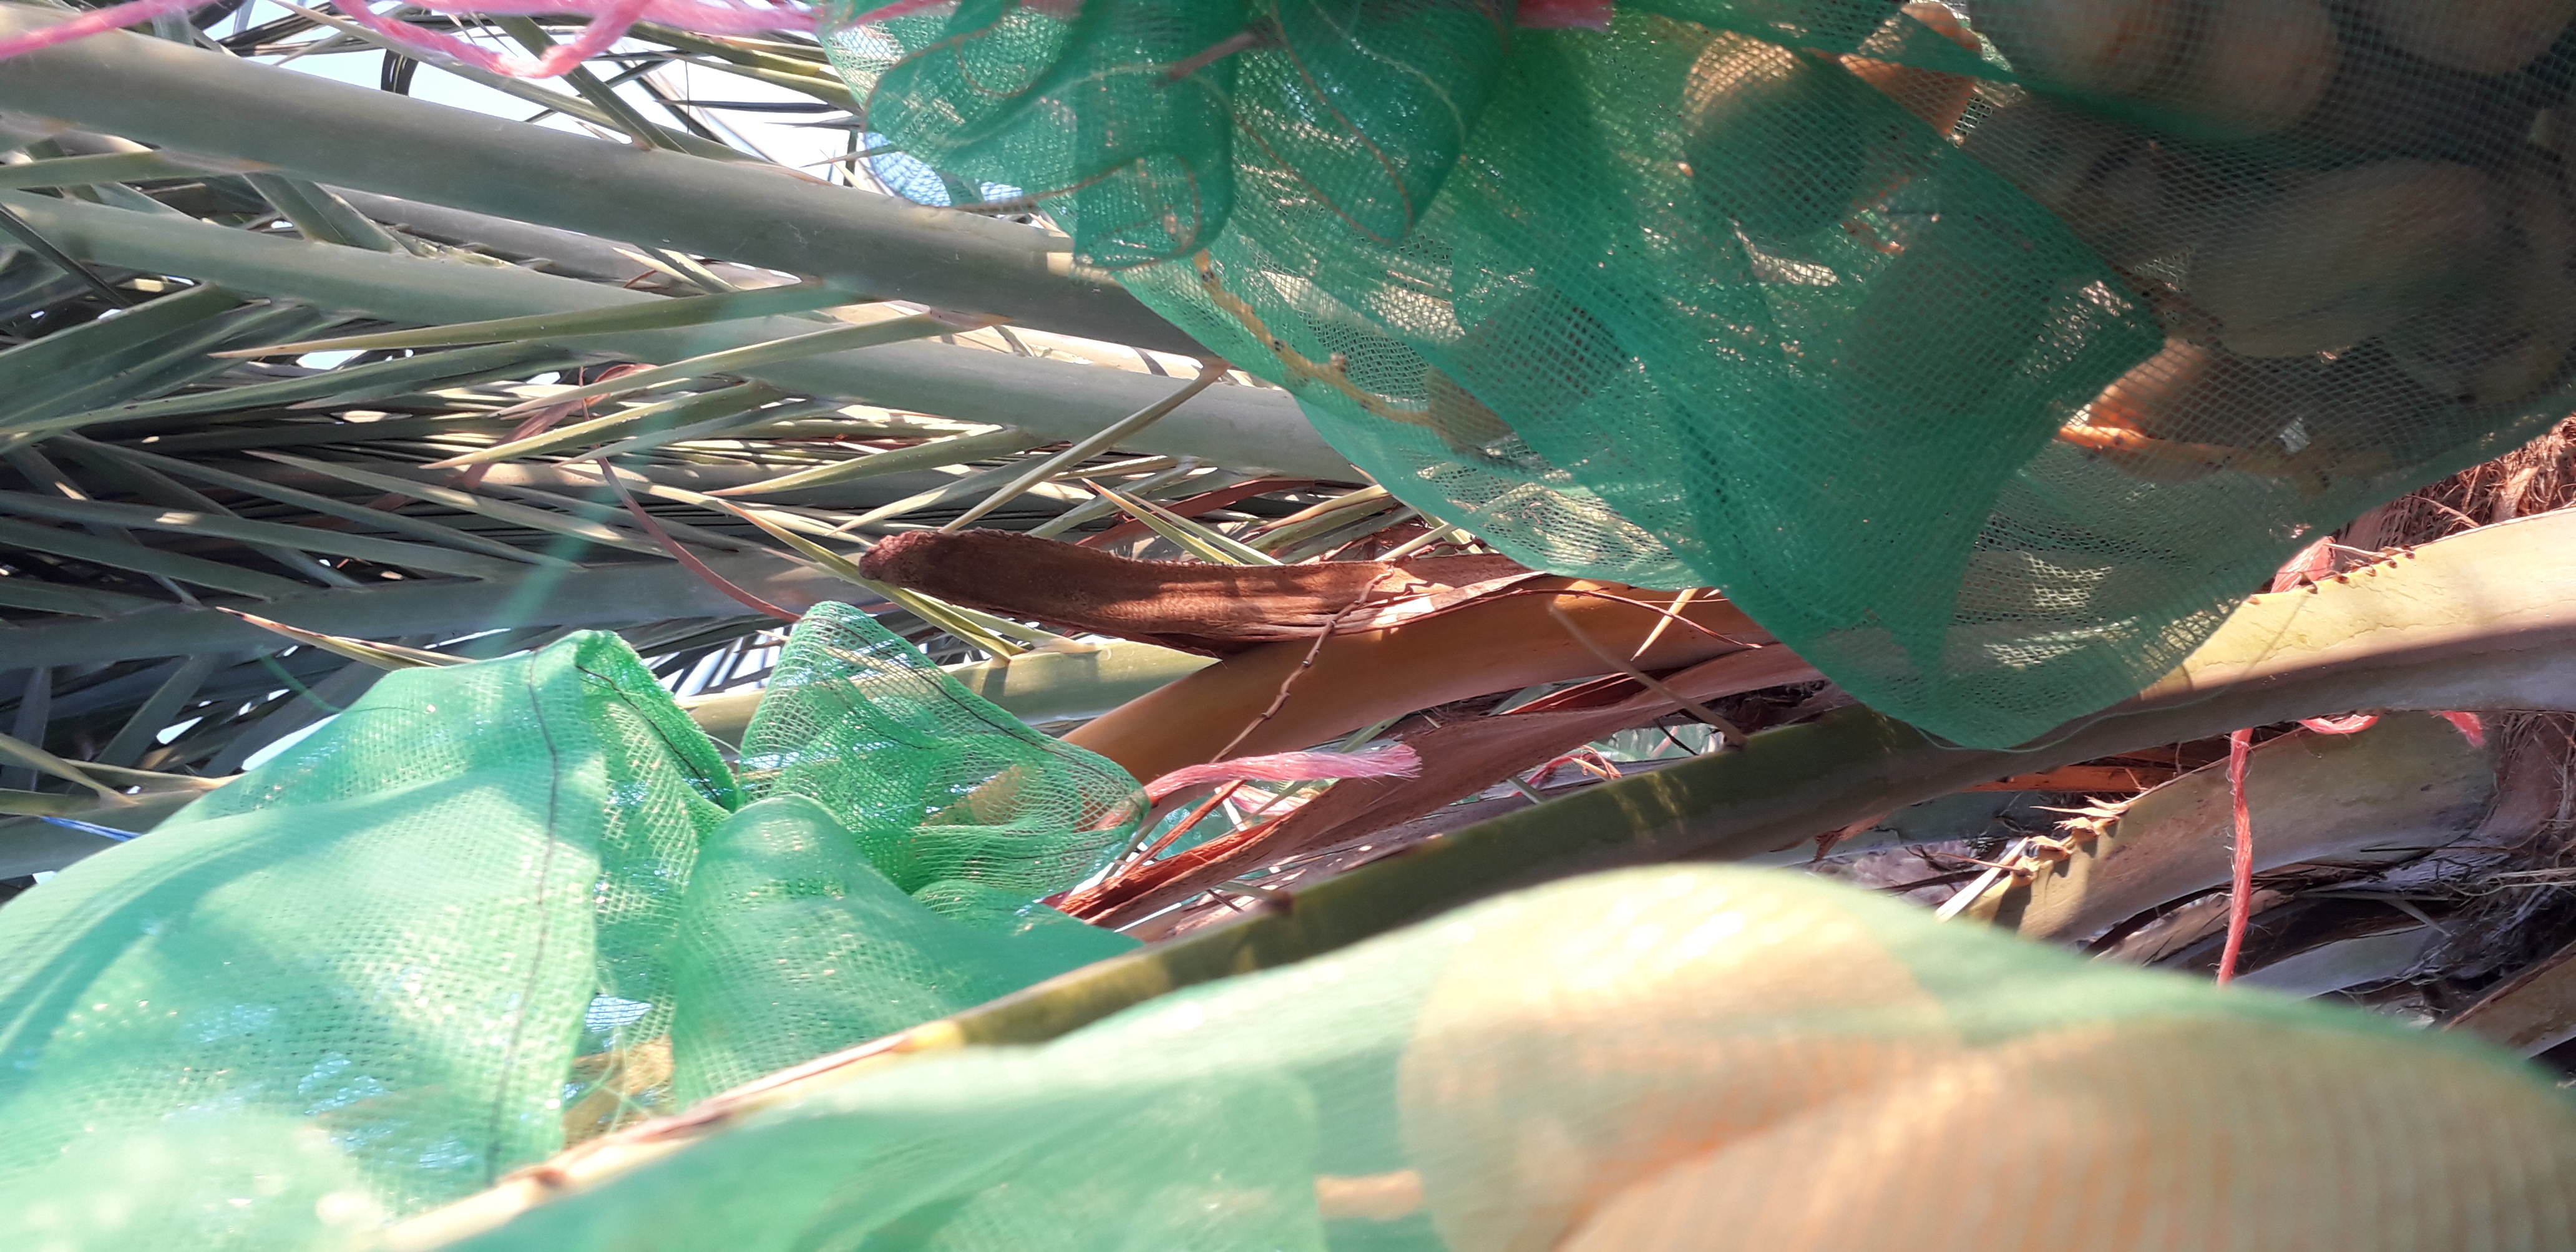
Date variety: Boumajhoul